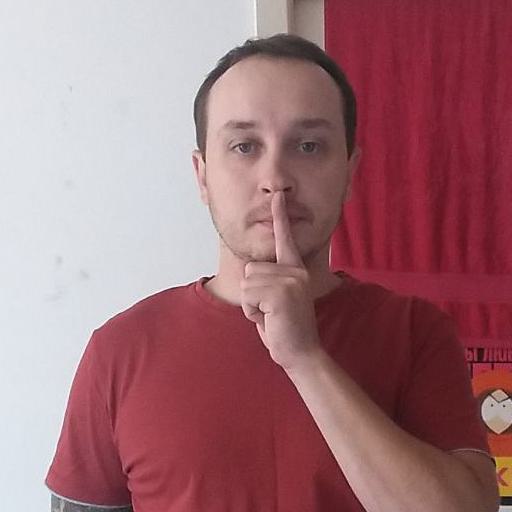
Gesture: mute